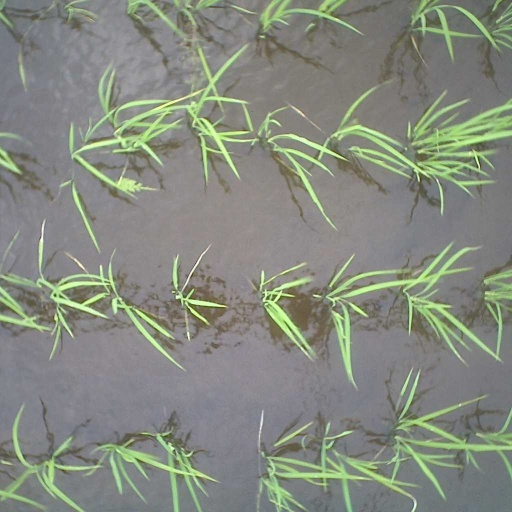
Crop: rice